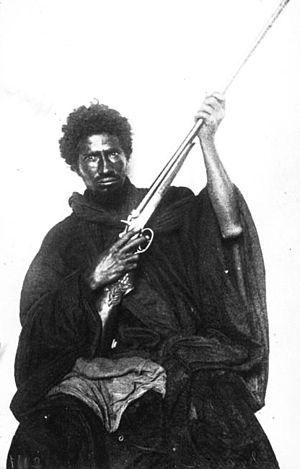
Mauritanie, Hassan qui guida Cappolani [sic] en pays Duarza
Xavier Coppolani, né le 2 février 1866 à Marignana et mort le 12 mai 1905 à Tidjikdja, est un administrateur colonial français, fondateur du territoire de la Mauritanie, est considéré comme le « Pacificateur de la Mauritanie ».